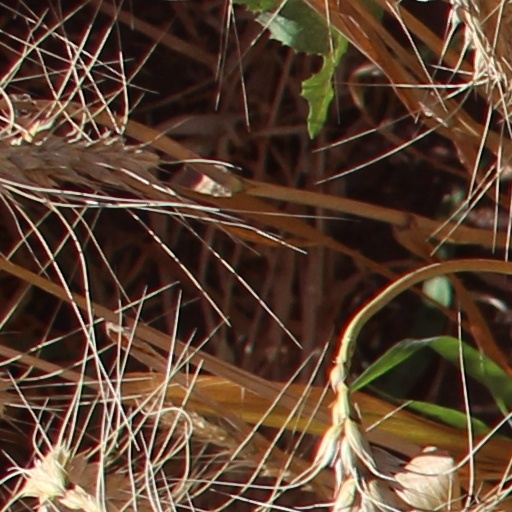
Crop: wheat